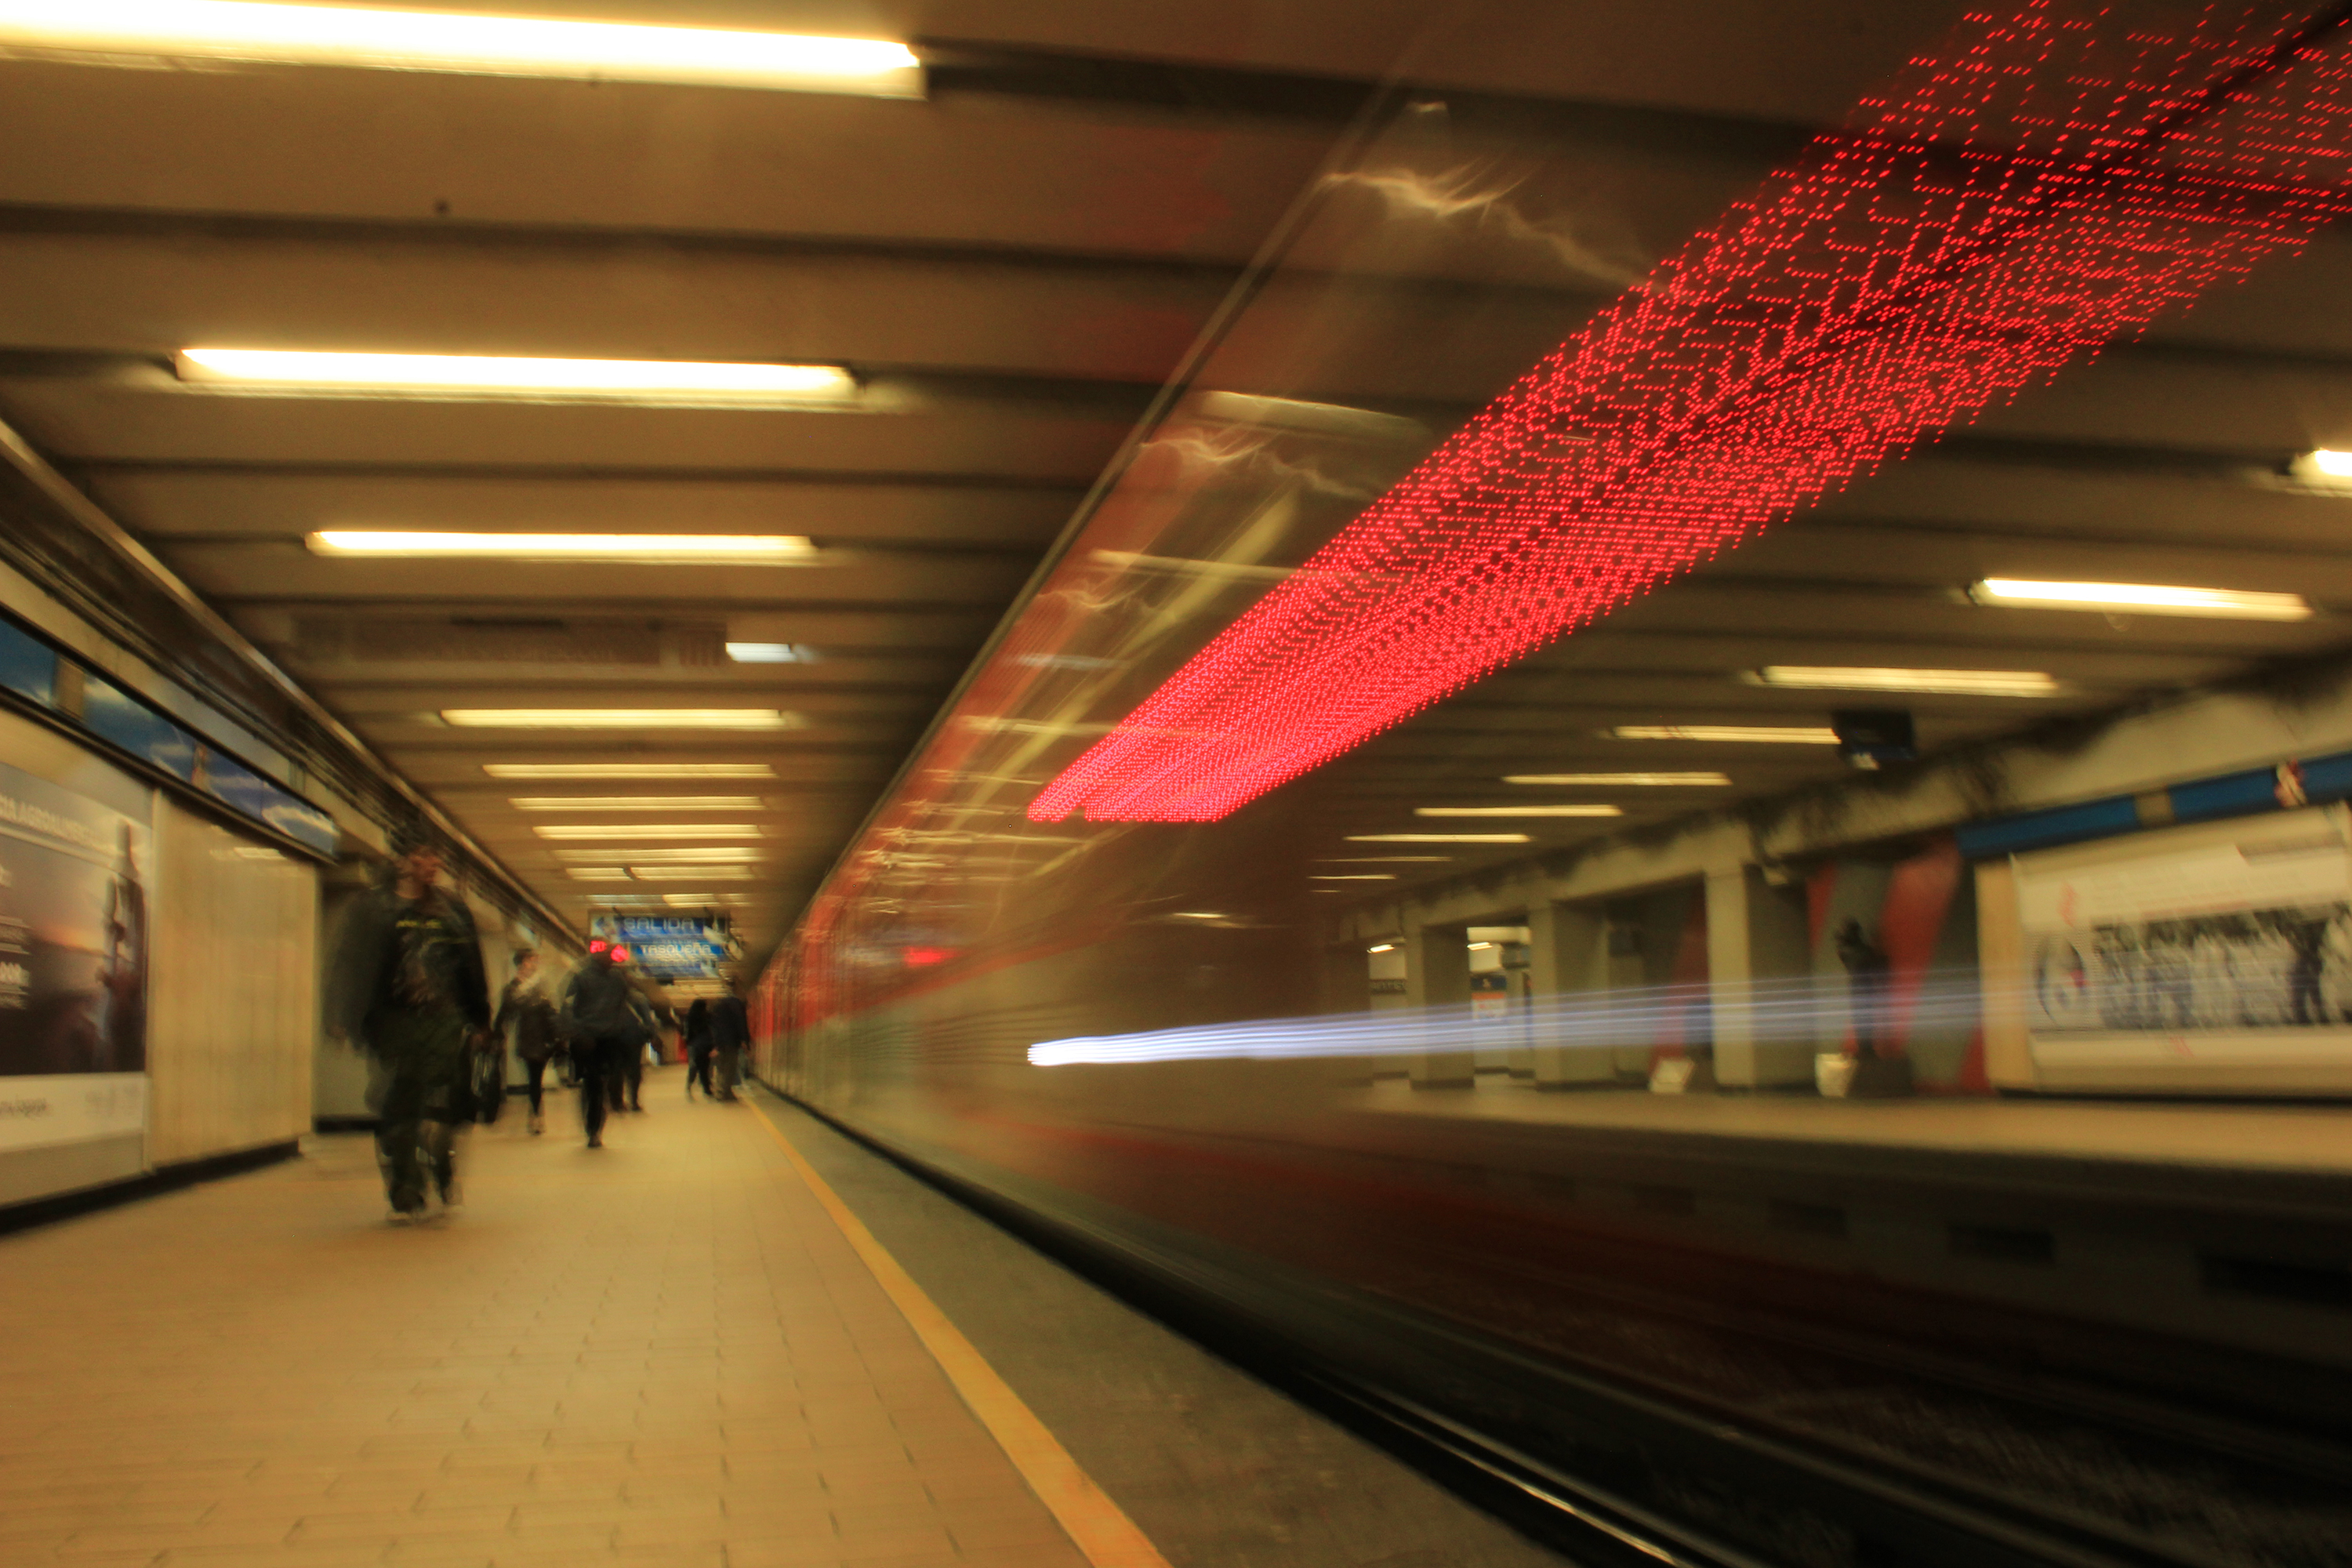
nature, transport, train station, metro station, building, metro, metropolitan area, public transport, architecture, thoroughfare, vehicle